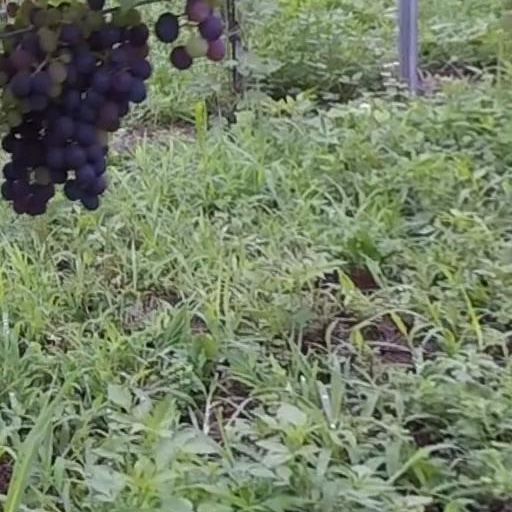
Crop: grape